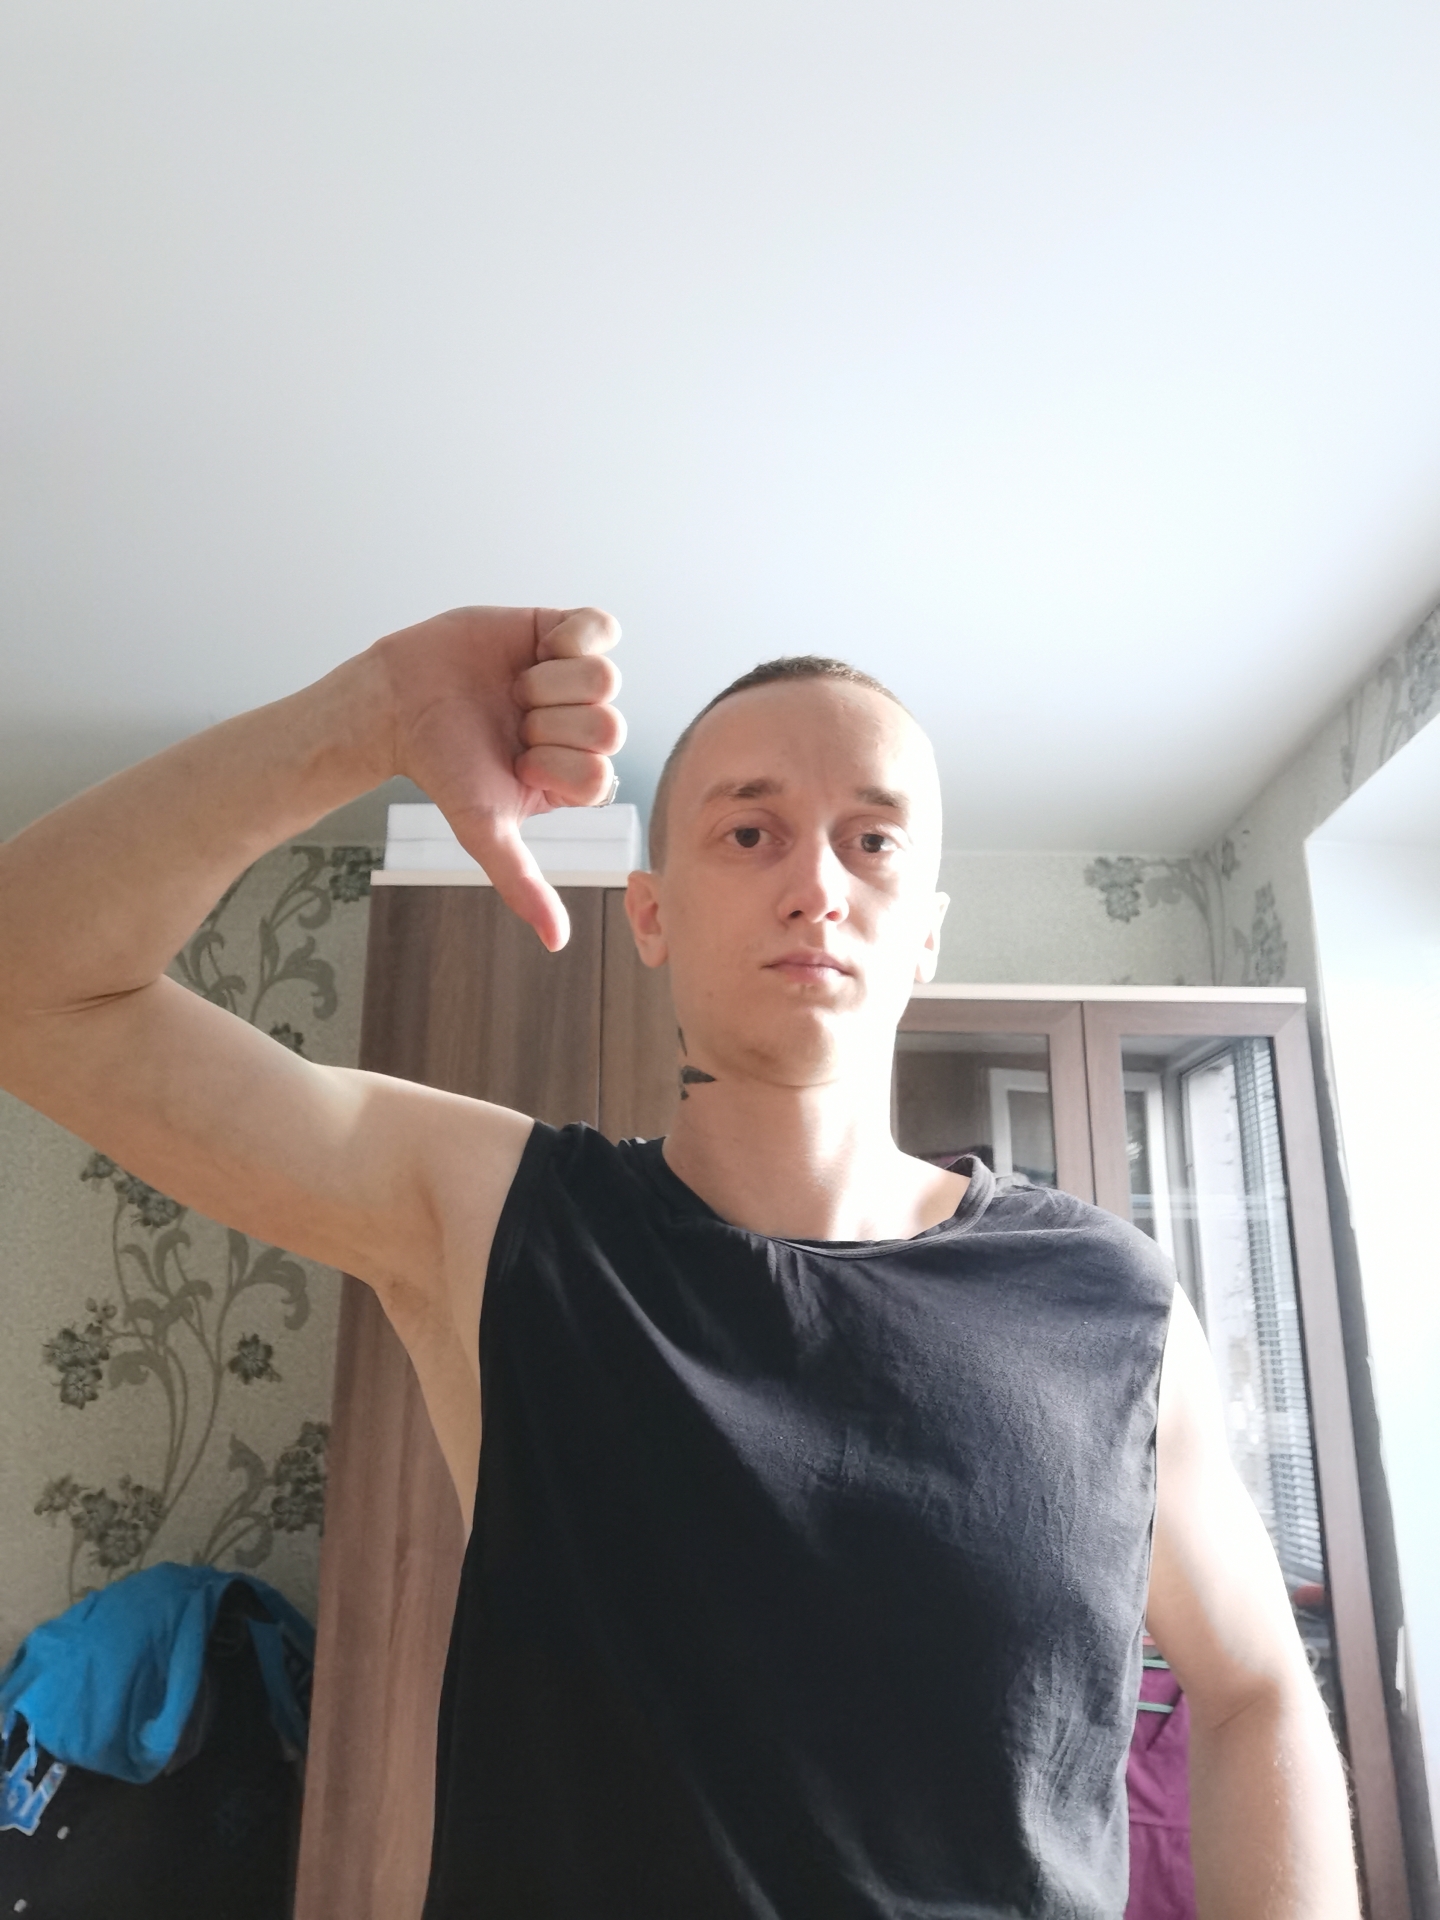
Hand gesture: dislike